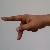
The image shows a hand gesture representing the letter 'P' in Indian Sign Language.